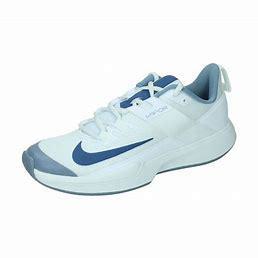
Brand: Nike
Model: Court Vapor Lite